Cédric Ravanel

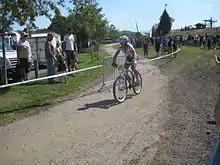
Cédric Ravanel during the 2011 MTB French Cup

Cédric Ravanel (born 26 November 1978 in Sallanches, Haute-Savoie) is a French former professional mountain biker. He won two silver medals in men's cross-country racing at the 2004 UCI World Championships in Les Gets, and at the second stage of the 2007 UCI World Cup series in Offenburg, Germany. Ravanel also represented his nation France at the 2008 Summer Olympics, and has been training and racing professionally for numerous seasons on Team Lapierre International and GT Skoda Chamonix.